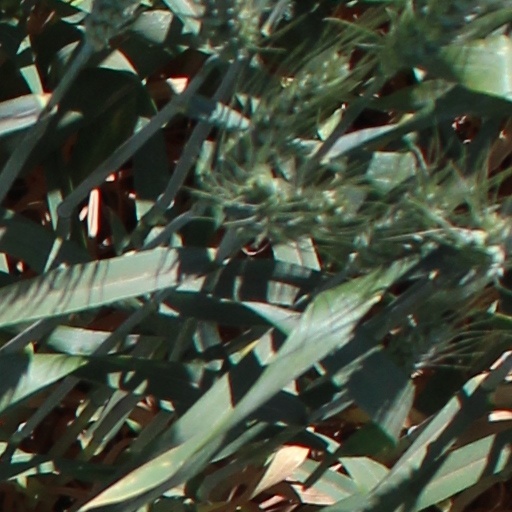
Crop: wheat